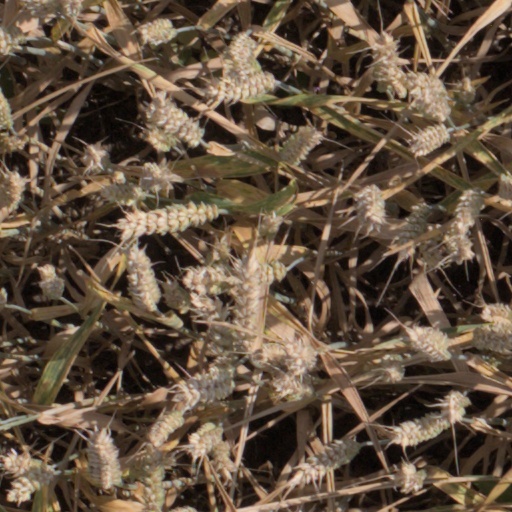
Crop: wheat